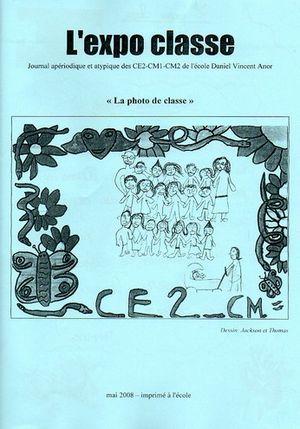
Première page d'un journal scolaire.